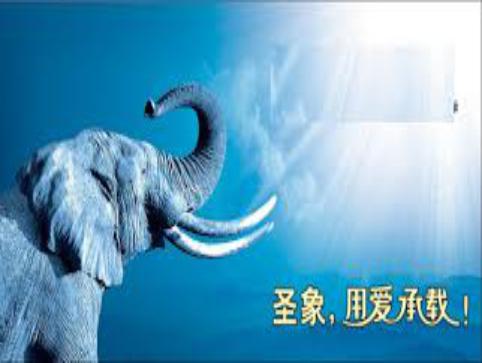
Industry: Necessities